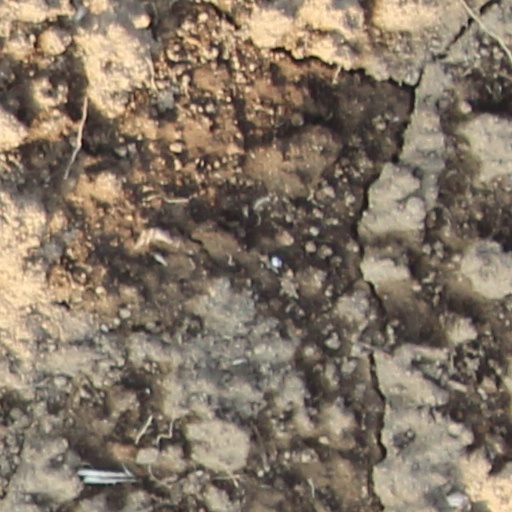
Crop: wheat